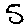
Label: 5